It's Only the End of the World

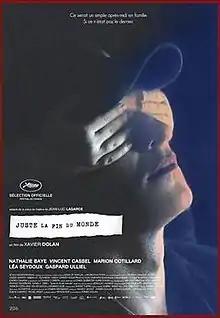
Film poster

It's Only the End of the World is a 2016 drama film written, directed and edited by Xavier Dolan. The film is based on the 1990 play by Jean-Luc Lagarce and stars Gaspard Ulliel, Nathalie Baye, Marion Cotillard, Léa Seydoux, and Vincent Cassel. It is about a young playwright who reunites with his family after a 12-year absence to inform them he is going to die.